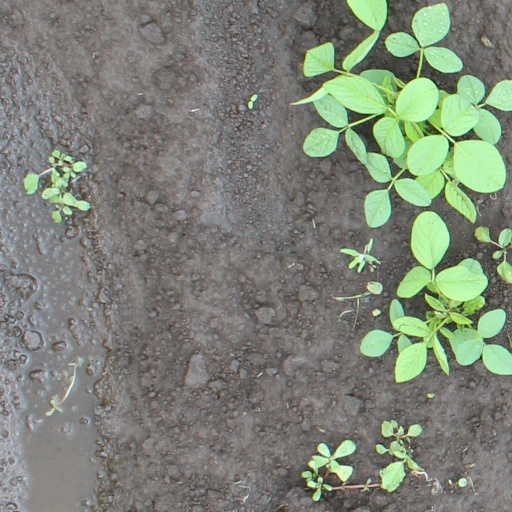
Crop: soybean